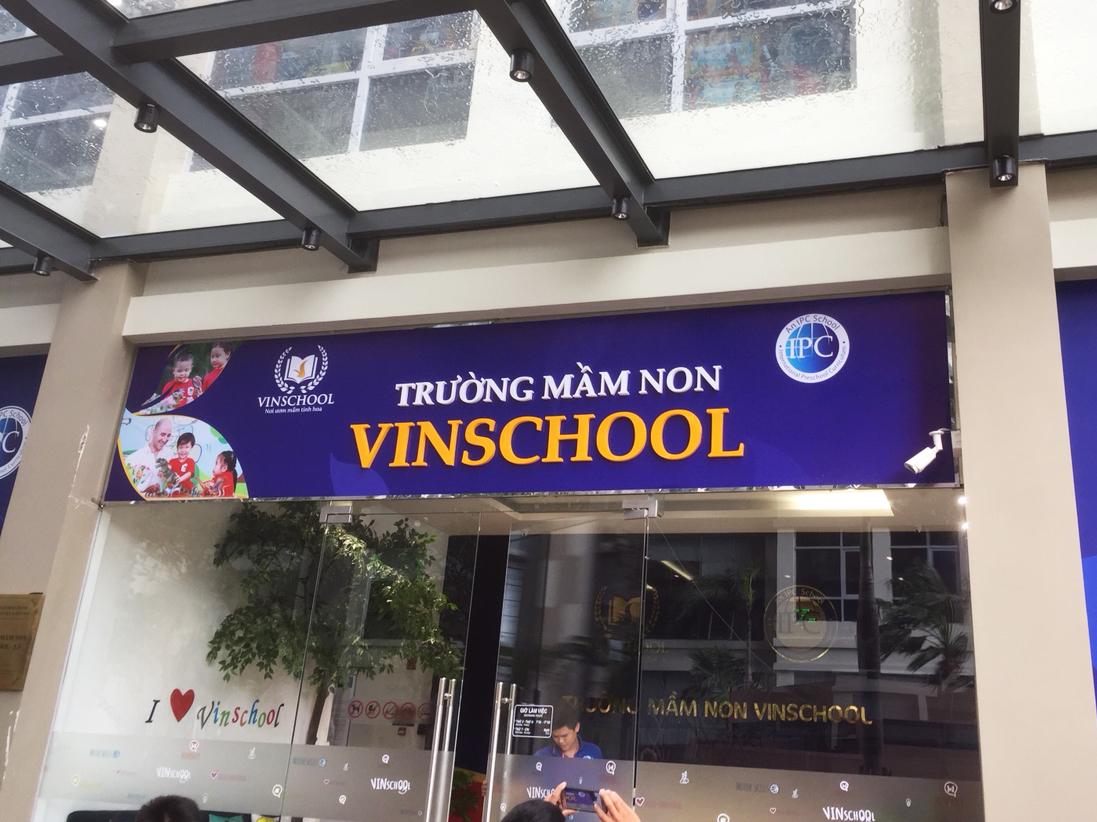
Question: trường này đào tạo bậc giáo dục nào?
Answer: trường này đào tạo bậc mầm non